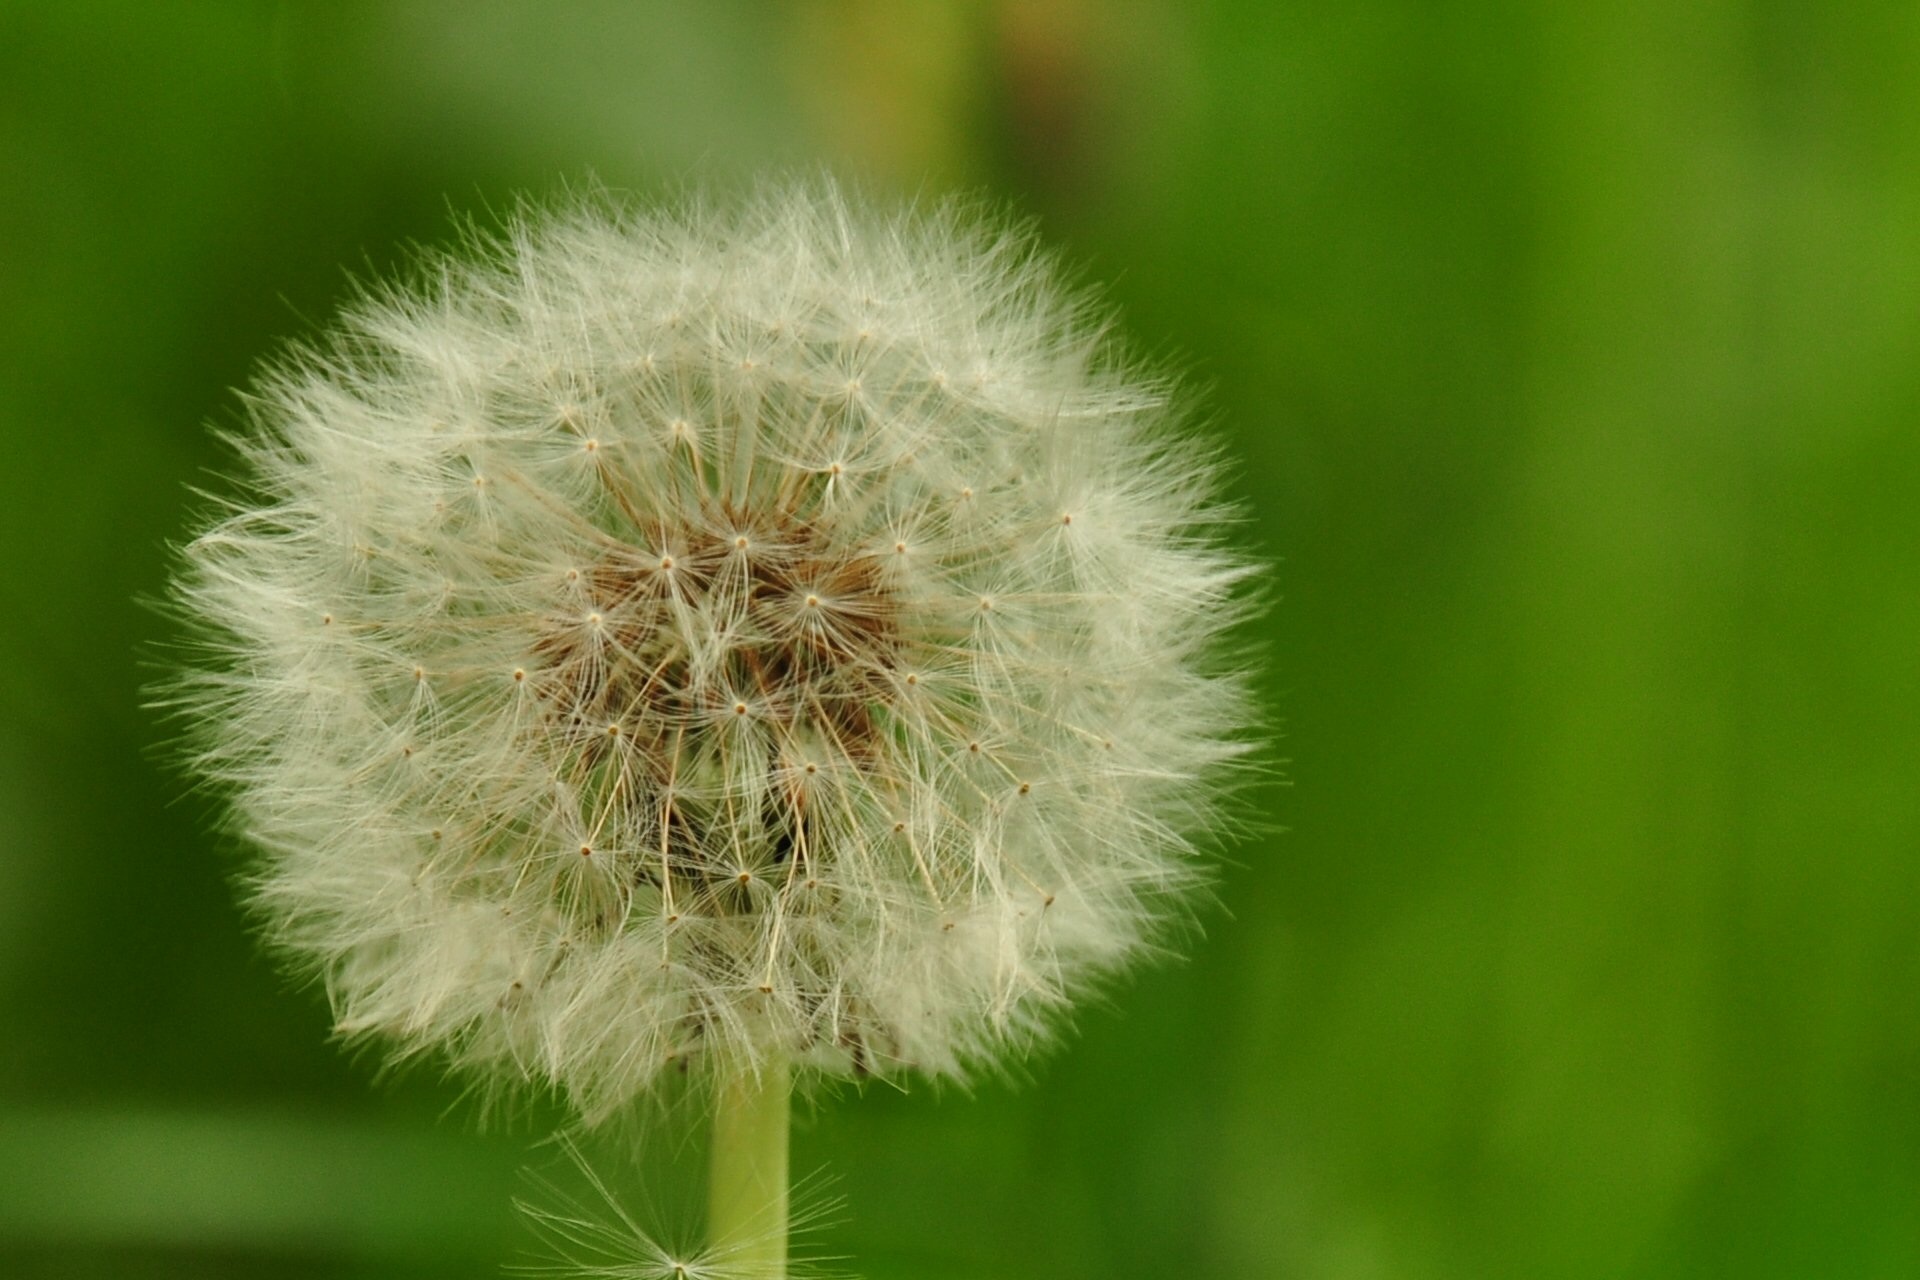
nature, grass, plant, field, photography, meadow, dandelion, flower, petal, green, botany, flora, wildflower, close up, macro photography, flowering plant, daisy family, plant stem, land plant